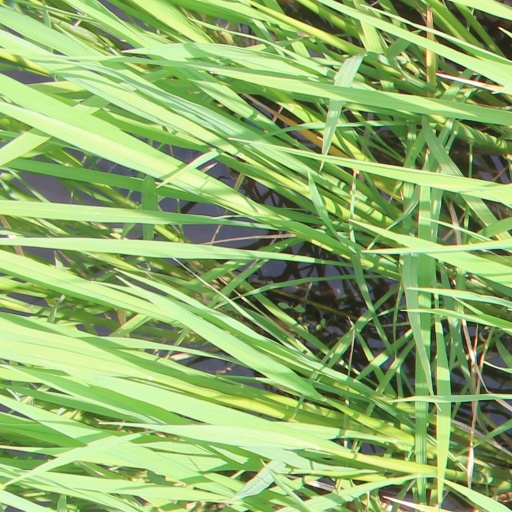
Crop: rice